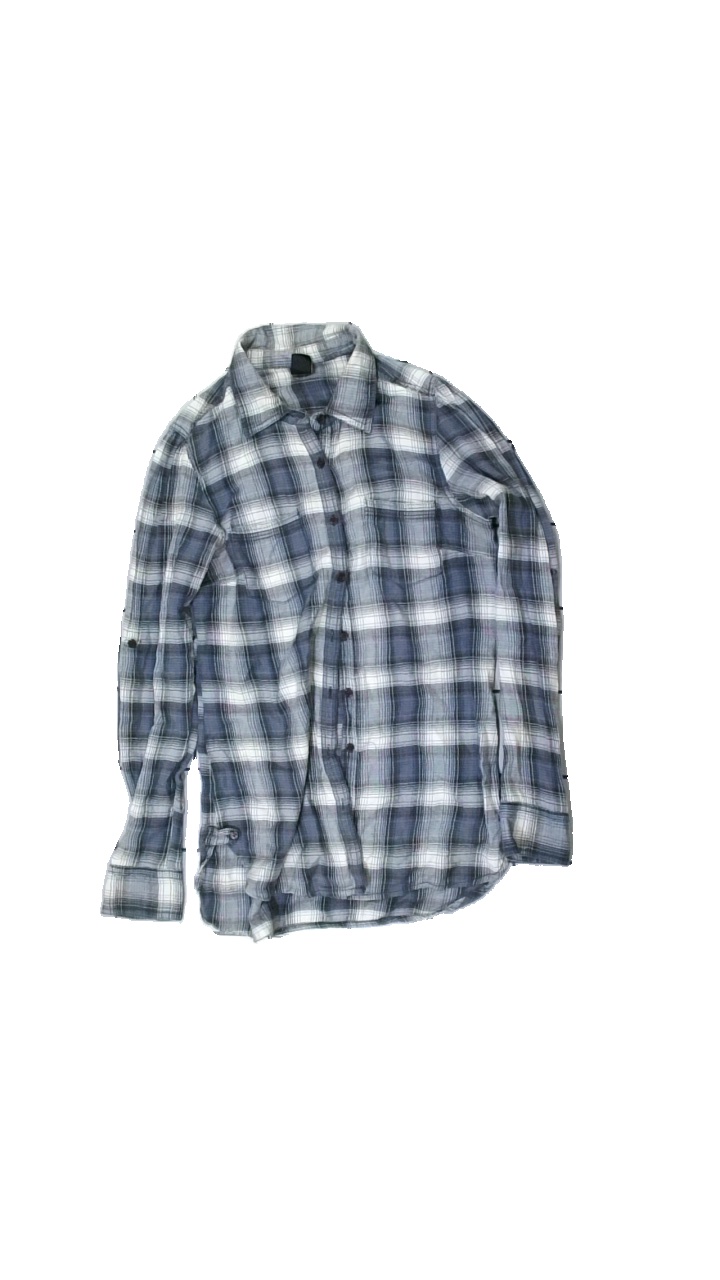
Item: Shirt (Ladies)
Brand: Vila
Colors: White, Grey
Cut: Regular
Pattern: Checkered print
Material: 100% cotton
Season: All
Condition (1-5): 3
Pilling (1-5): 4
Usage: Reuse
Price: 50-100